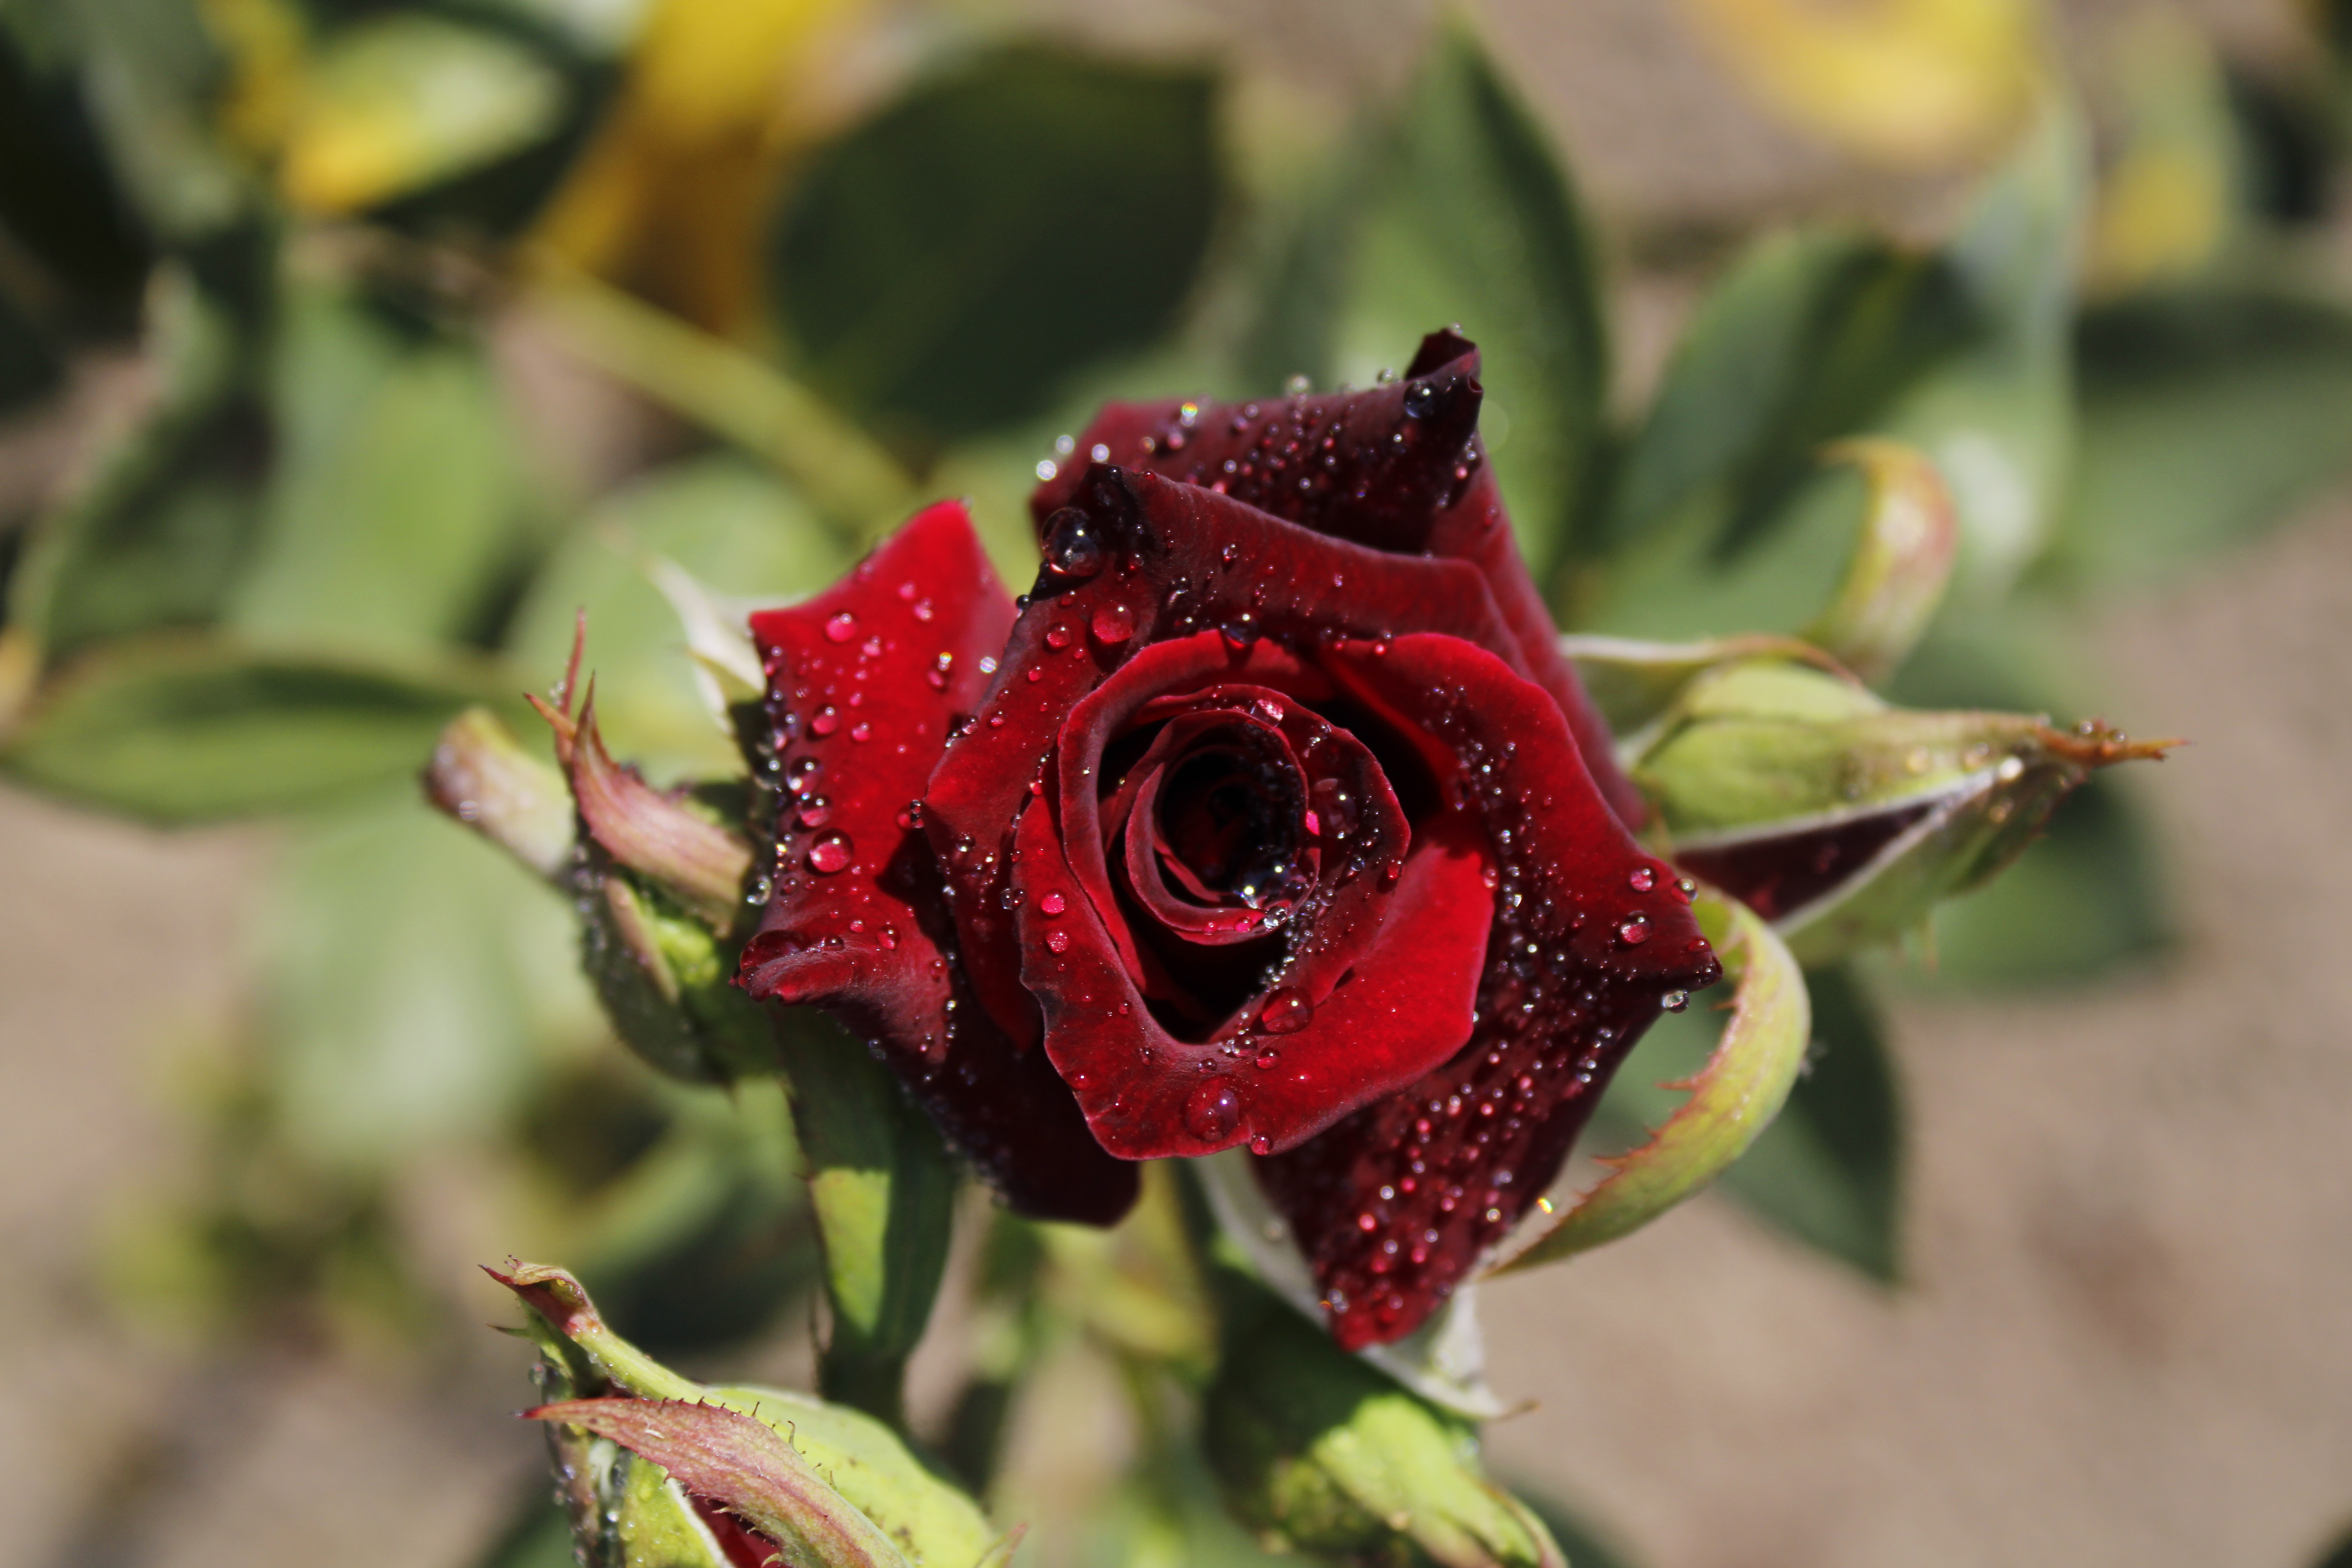
rose, flower, plant, petal, Hybrid tea rose, terrestrial plant, garden roses, flower arranging, flowering plant, wedding ceremony supply, floribunda, rose family, annual plant, rose order, cut flowers, landscape, bouquet, close up, moisture, floristry, carmine, grass, macro photography, floral design, water, bud, dew, artificial flower, soil, rosa centifolia, magenta, herbaceous plant, plant stem, art, Pedicel, thorns, spines, and prickles, still life photography, peach, china rose, coquelicot, tree, drop, still life